Watertown Stadium

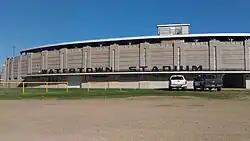
The stadium exterior, May 2017

Watertown Stadium is a stadium in Watertown, South Dakota. It was primarily used for baseball and American football and was the home of minor-league professional baseball including, most recently (c. 1970), the Watertown Expos of the Northern League. The ballpark has a capacity of 5,000 people and opened in 1940.